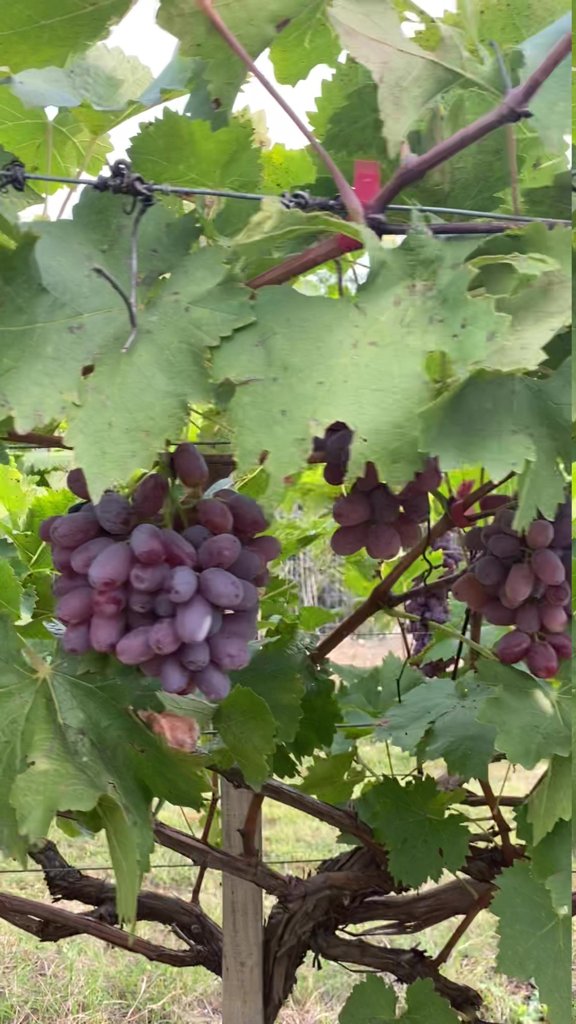
Berries visible: 75
Grape clusters: 3